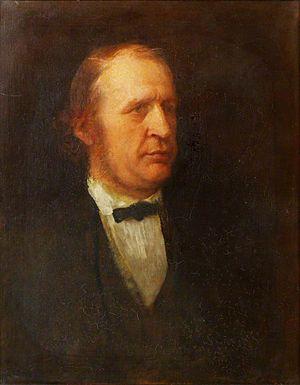
Sir James Fitzjames Stephen est un juriste et penseur politique britannique.